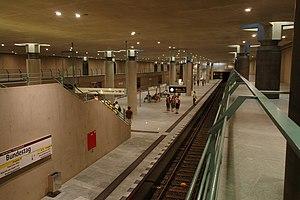
Bundestag est une station de métro de Berlin, dont le nom fait référence au Bundestag, chambre basse du Parlement allemand dont le siège, le palais du Reichstag, se trouve à proximité sur la place de la République de Berlin.